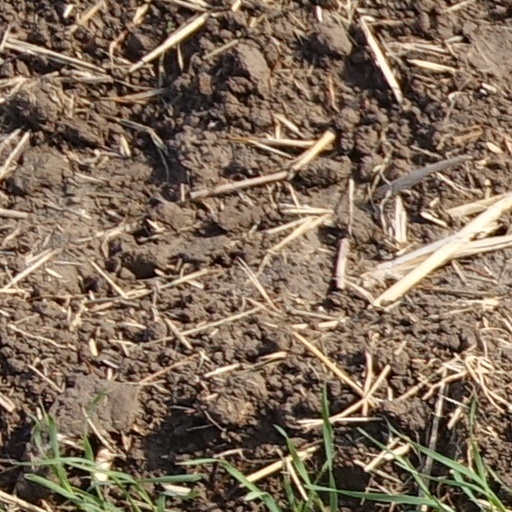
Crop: wheat